Submarine Squadron (Poland)

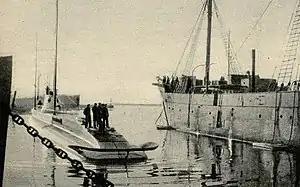
Submarine ORP "Żbik" moored next to the hulk "Lwów"

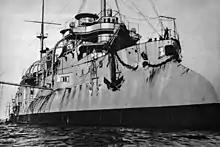
Ex-cruiser ORP "Bałtyk" in 1932. Since 1927, it housed the School for Maritime Specialists

In the early stages of its existence, the division consisted of the submarines ORP "Wilk", ORP "Żbik", and ORP "Ryś", the torpedo boat ORP "Kujawiak", and the hulk "Lwów". ORP "Kujawiak" served as a target ship for torpedo training attacks, while the already old and worn-out sailing ship "Lwów" was designated on 22 August 1932 as floating barracks for the forming division. However, "Lwów" did not fully meet the needs of the unit, so on 15 November 1932, the passenger-cargo steamship was assigned as the permanent base for the future division. After the construction of a permanent land-based barracks, both units were removed from the Fleet's list of ships.